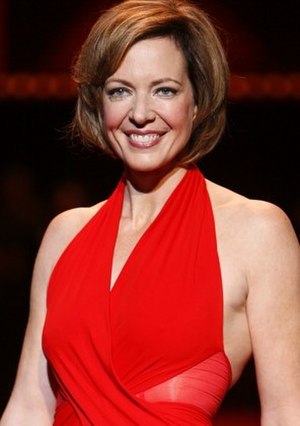
Allison Janney
Allison Janney er en amerikansk skuespiller, bedst kendt for rollen som C. J. Cregg i dramaserie Præsidentens mænd.